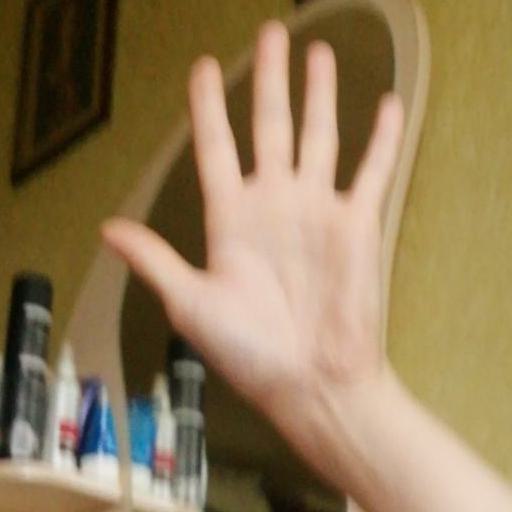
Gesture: palm